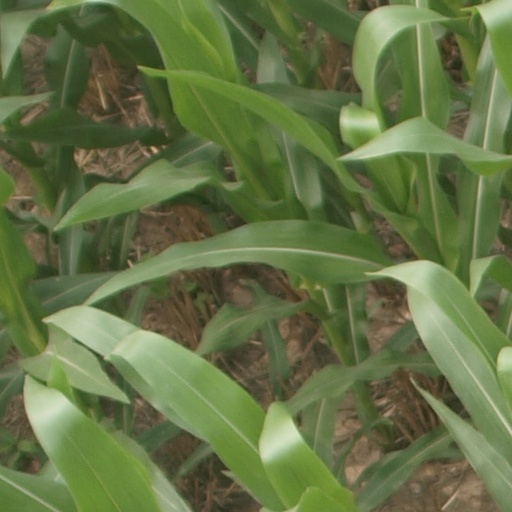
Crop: maize; corn